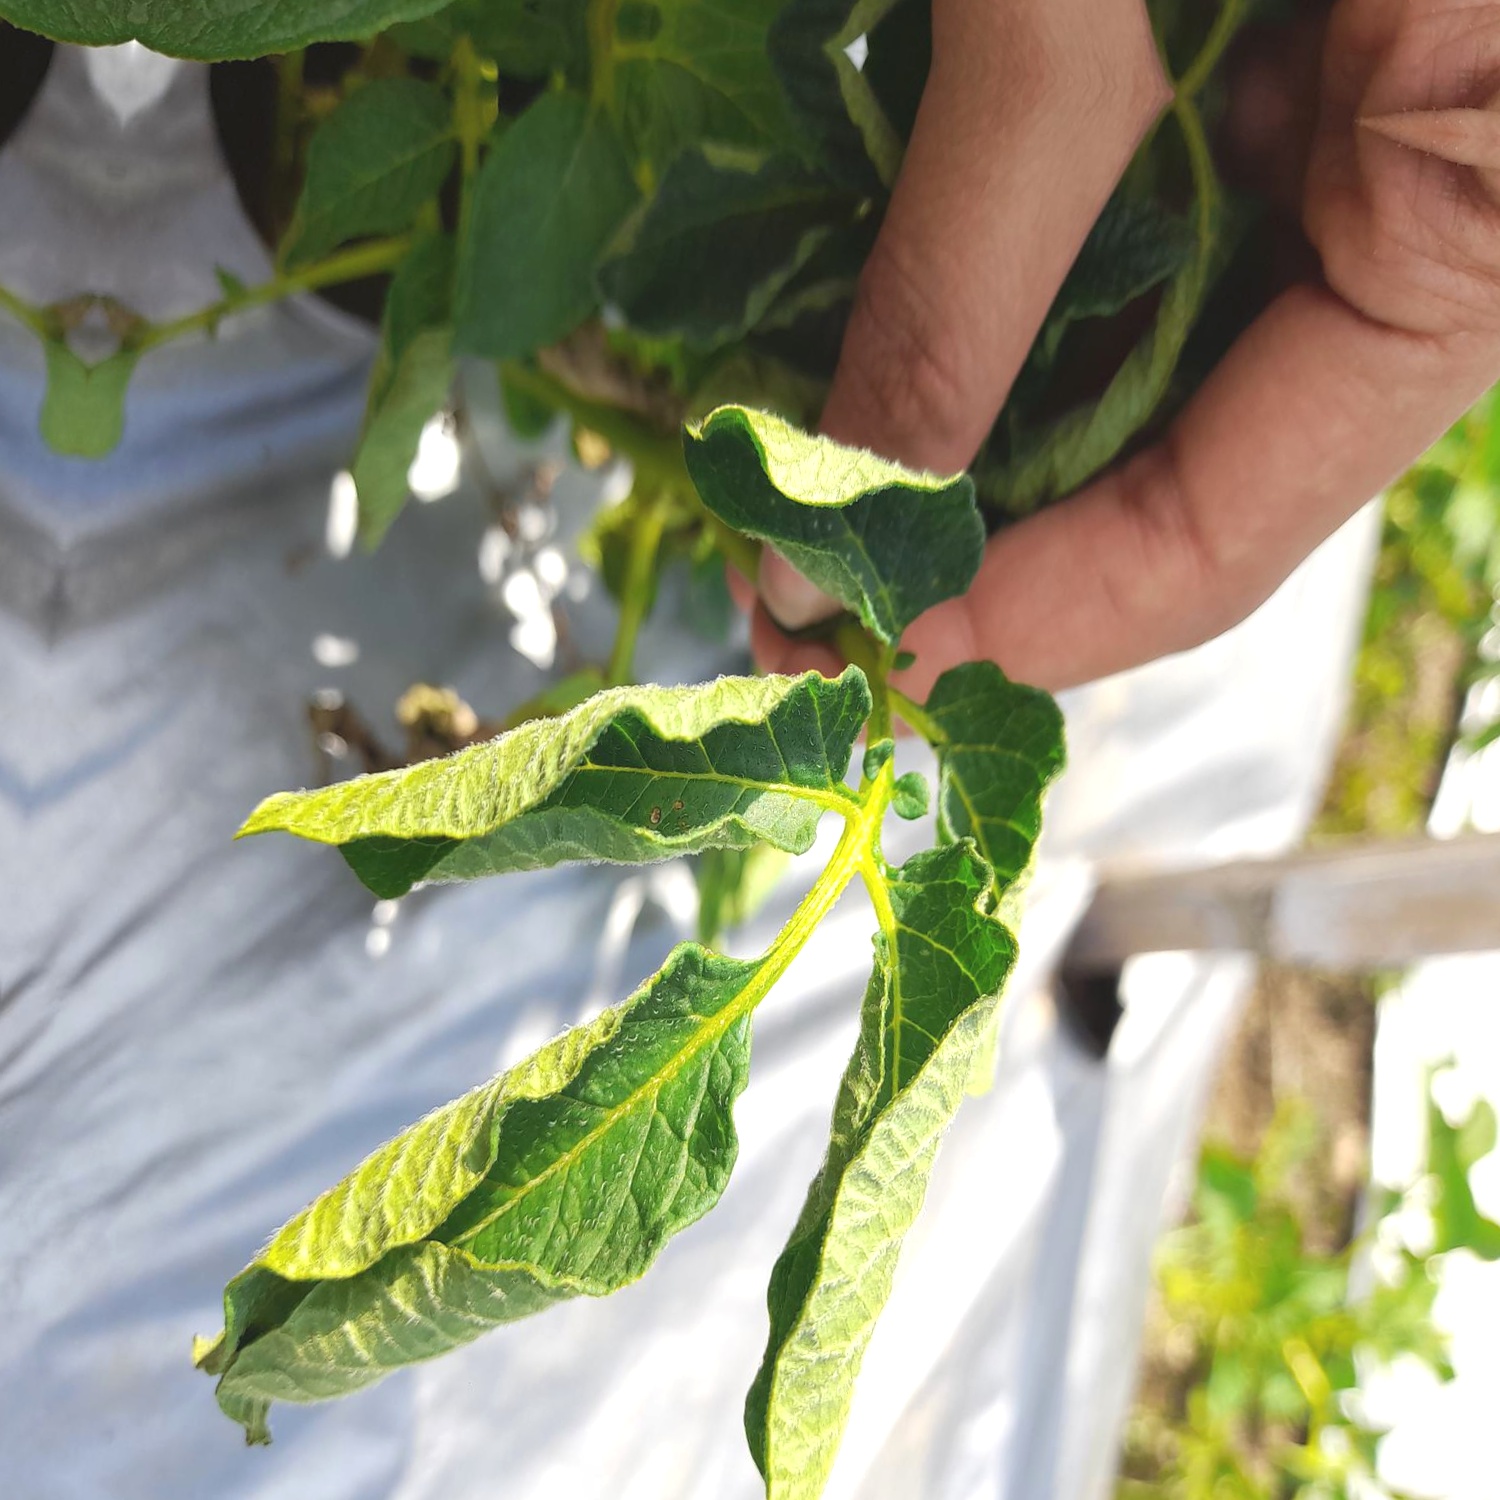
Etiqueta: Pudricion_Parda